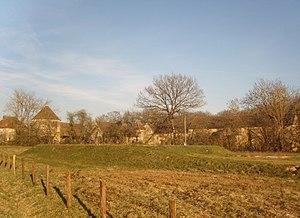
La ferme de Malassise à Fontenay-Trésigny
Fontenay-Trésigny est une commune française située dans le département de Seine-et-Marne, en région Île-de-France.